Charlie Adam

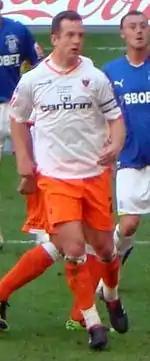
Charlie Adam playing for Blackpool in the 2010 Football League Championship play-off final

On 2 February 2009, Adam signed on loan with English Championship club Blackpool until the end of the 2008–09 season, after caretaker manager Tony Parkes initially enquired about having Alan Gow loaned to the club again. Five days later, after an altercation with Richie Wellens, he was sent off on his debut for "the Seasiders" during a 3–2 defeat by Doncaster Rovers at Bloomfield Road.